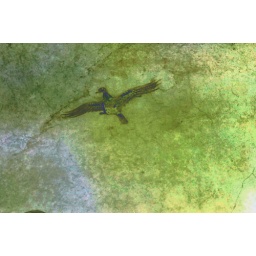
Detail of a bird from a wall fresco in Herculaneum.